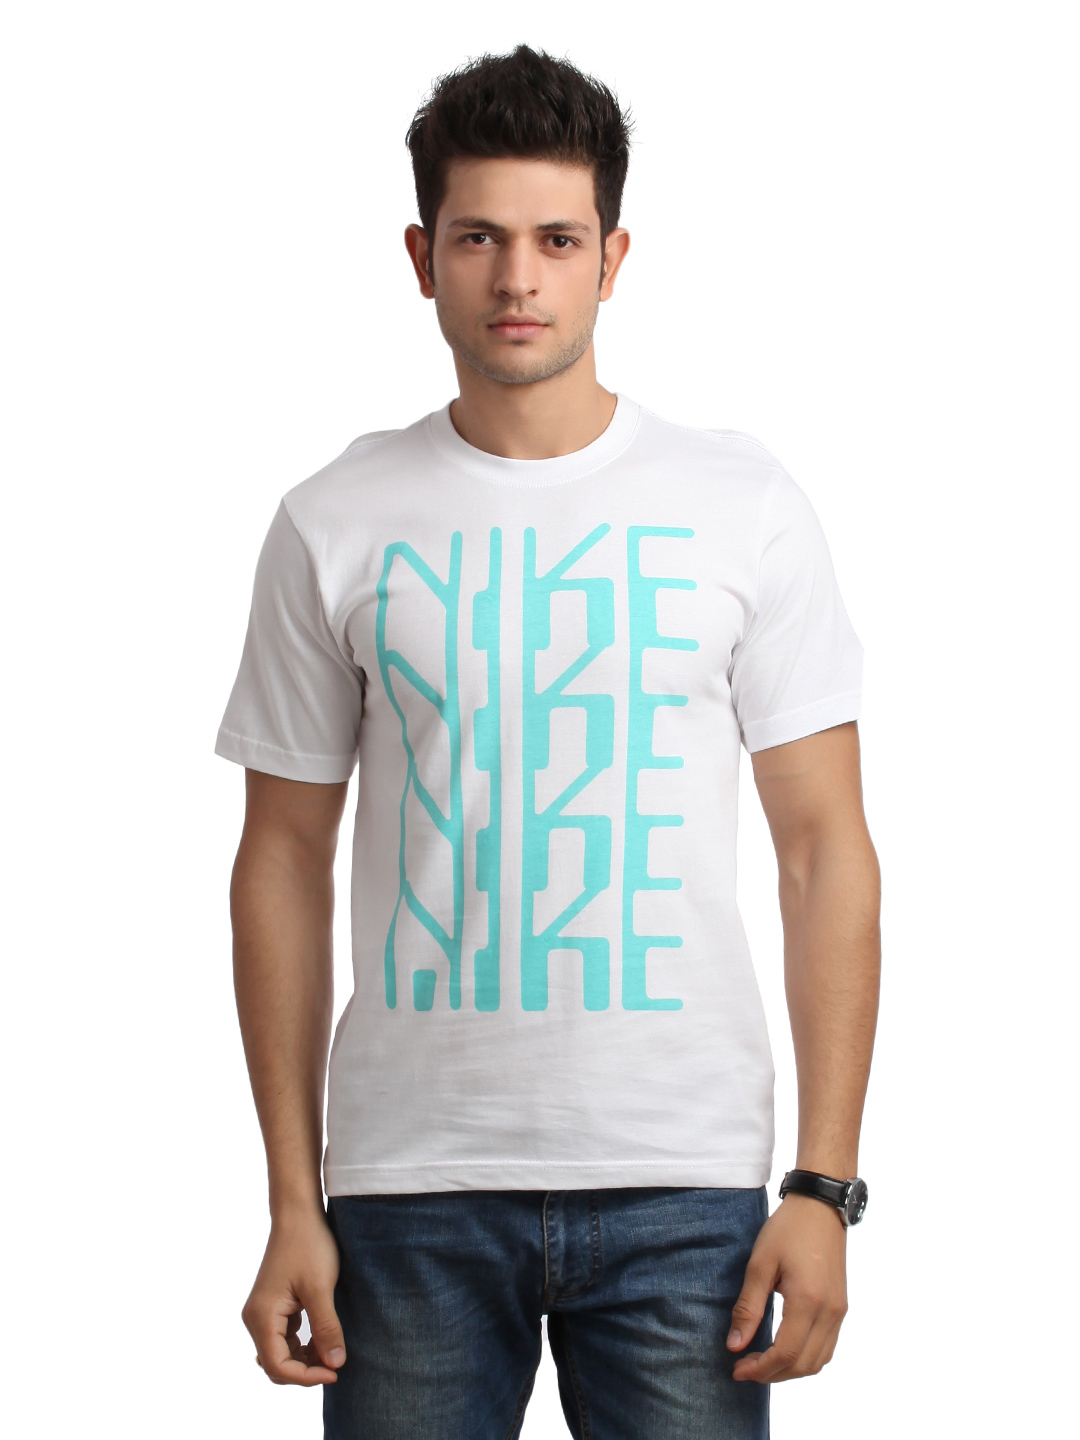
Nike Men White Printed T-shirt
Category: Apparel / Topwear / Tshirts
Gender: Men
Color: White
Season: Summer 2012
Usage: Casual